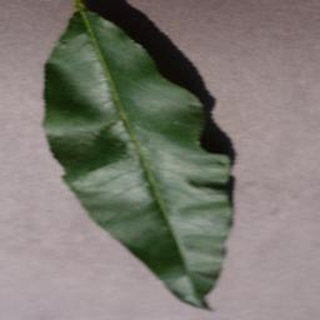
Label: healthy_peach